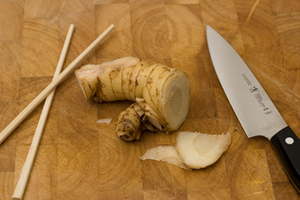
Le Grand galanga ou Galanga, est l'une des deux plantes appelées galanga en français et utilisées comme épice. C'est une espèce du genre Alpinia de la famille des Zingiberaceae.
La cuisine thaïlandaise, bien que semblable en certains points avec celle de ses voisins chinois, indiens et birmans, se démarque par des saveurs et ingrédients originaux : curry, menthe, citronnelle, coriandre, basilic rouge. Pimentée à l'excès pour le palais occidental et presque toujours accompagnée de nuoc mam, elle rencontre un succès international croissant. Voici donc une liste des ingrédients utilisés en cuisine thaïlandaise.